The Raven (1963 film)

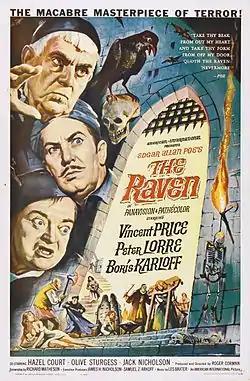
Theatrical release poster by Reynold Brown

The Raven is a 1963 American comedy Gothic horror film produced and directed by Roger Corman. The film stars Vincent Price, Peter Lorre, and Boris Karloff as a trio of rival sorcerers. The supporting cast includes Jack Nicholson as the son of Lorre's character.